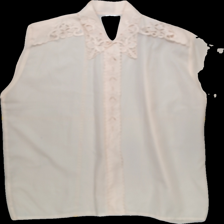
View: front
Type: Blouse
Category: Ladies
Brand: Not Applicable
Colors: Beige
Material: 100%polyester
Pattern: Lace
Cut: Regular, Collar
Season: All
Trend: No trend
Stains: No
Price range: 50-100
Recommended usage: Export